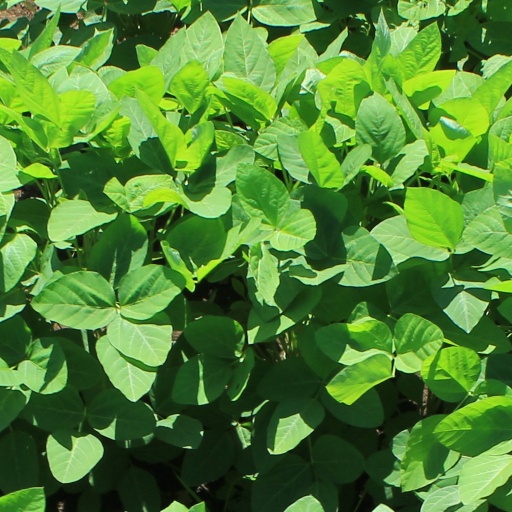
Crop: soybean